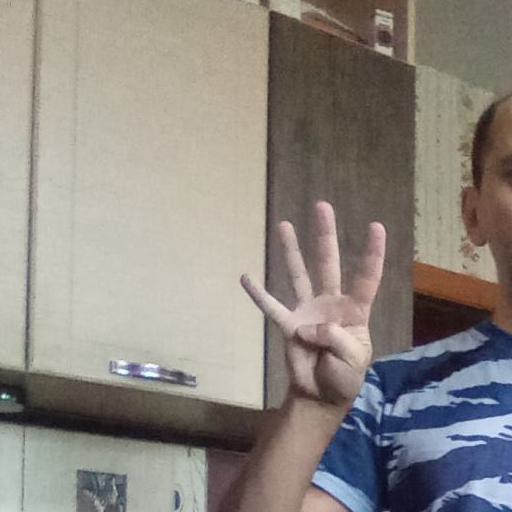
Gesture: four